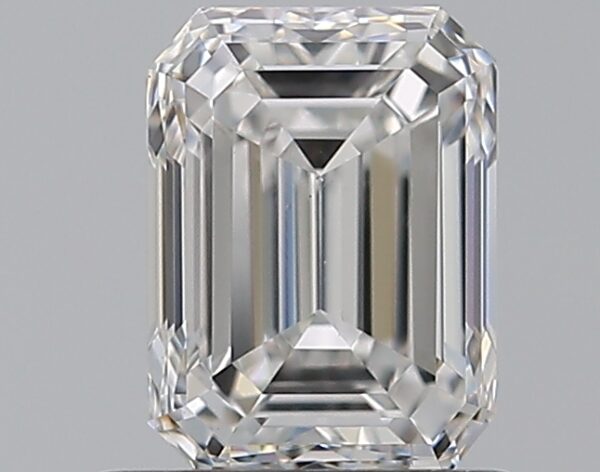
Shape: emerald
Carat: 0.8
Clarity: VS2
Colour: E
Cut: EX
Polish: EX
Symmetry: VG
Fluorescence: N
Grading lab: GIA
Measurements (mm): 5.94 x 4.4 x 3.02